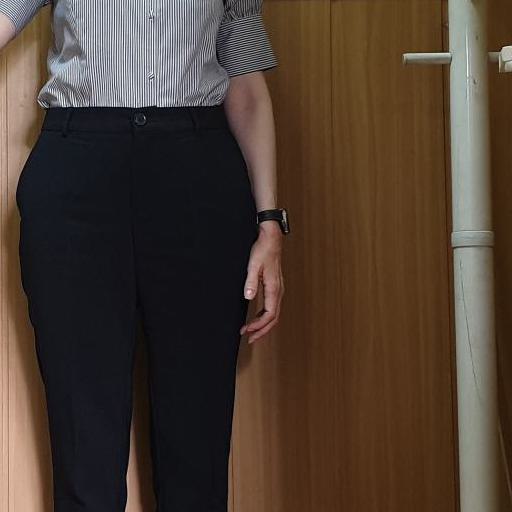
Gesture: no_gesture